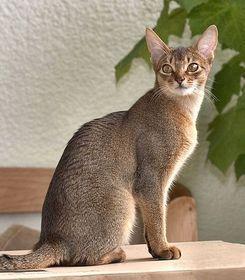
Abyssinian